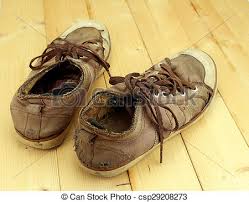
Waste category: shoes